DeRoyal

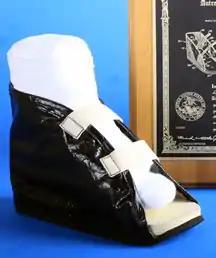
DeRoyal's first product, a cast boot.

DeRoyal Industries is a vertically integrated manufacturer and marketer of health care products. It is a privately held company with headquarters in Powell, Tennessee and manufacturing facilities in the U.S. states of Tennessee, Florida, Georgia, South Carolina, and Virginia, as well as in Costa Rica, Dominican Republic Estonia, and Guatemala. As of 2017, DeRoyal reported having approximately 1900 employees.